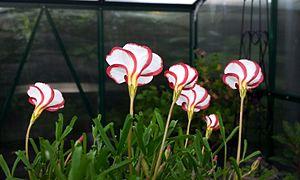
Oxalis versicolor en Nouvelle-ZélandeEspañol: Oxalis versicolor en Nueva Zelanda